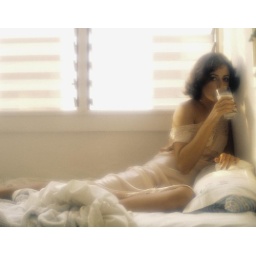
Beautiful young woman drinks glass of milk in bed